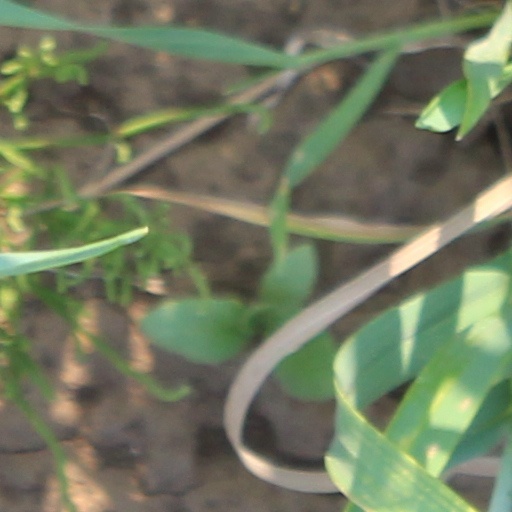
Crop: wheat